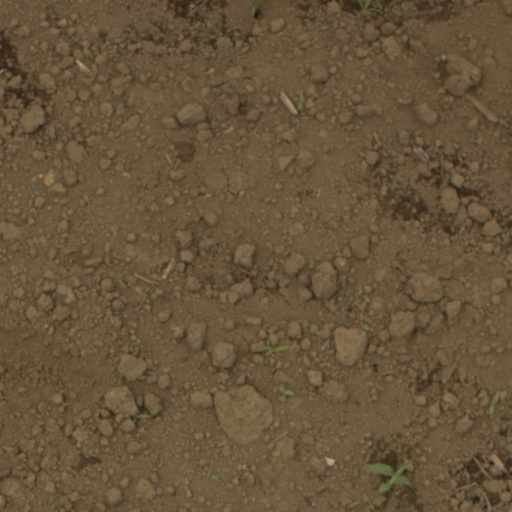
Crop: Jerusalem artichoke